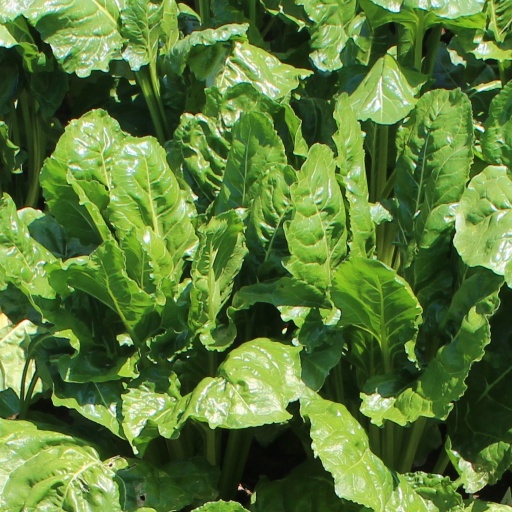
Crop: sugar beet